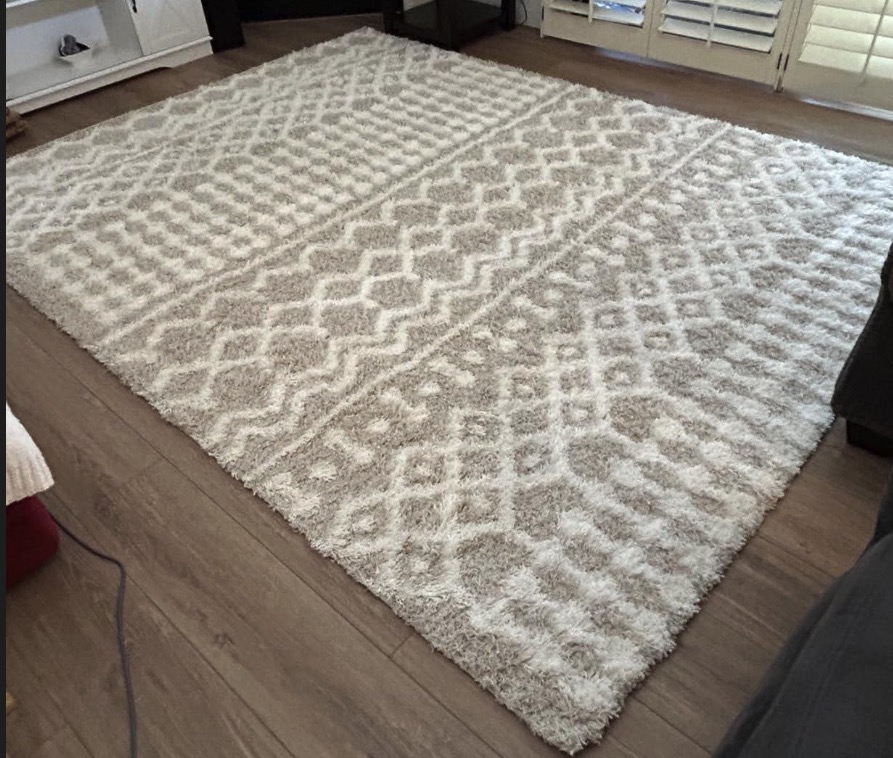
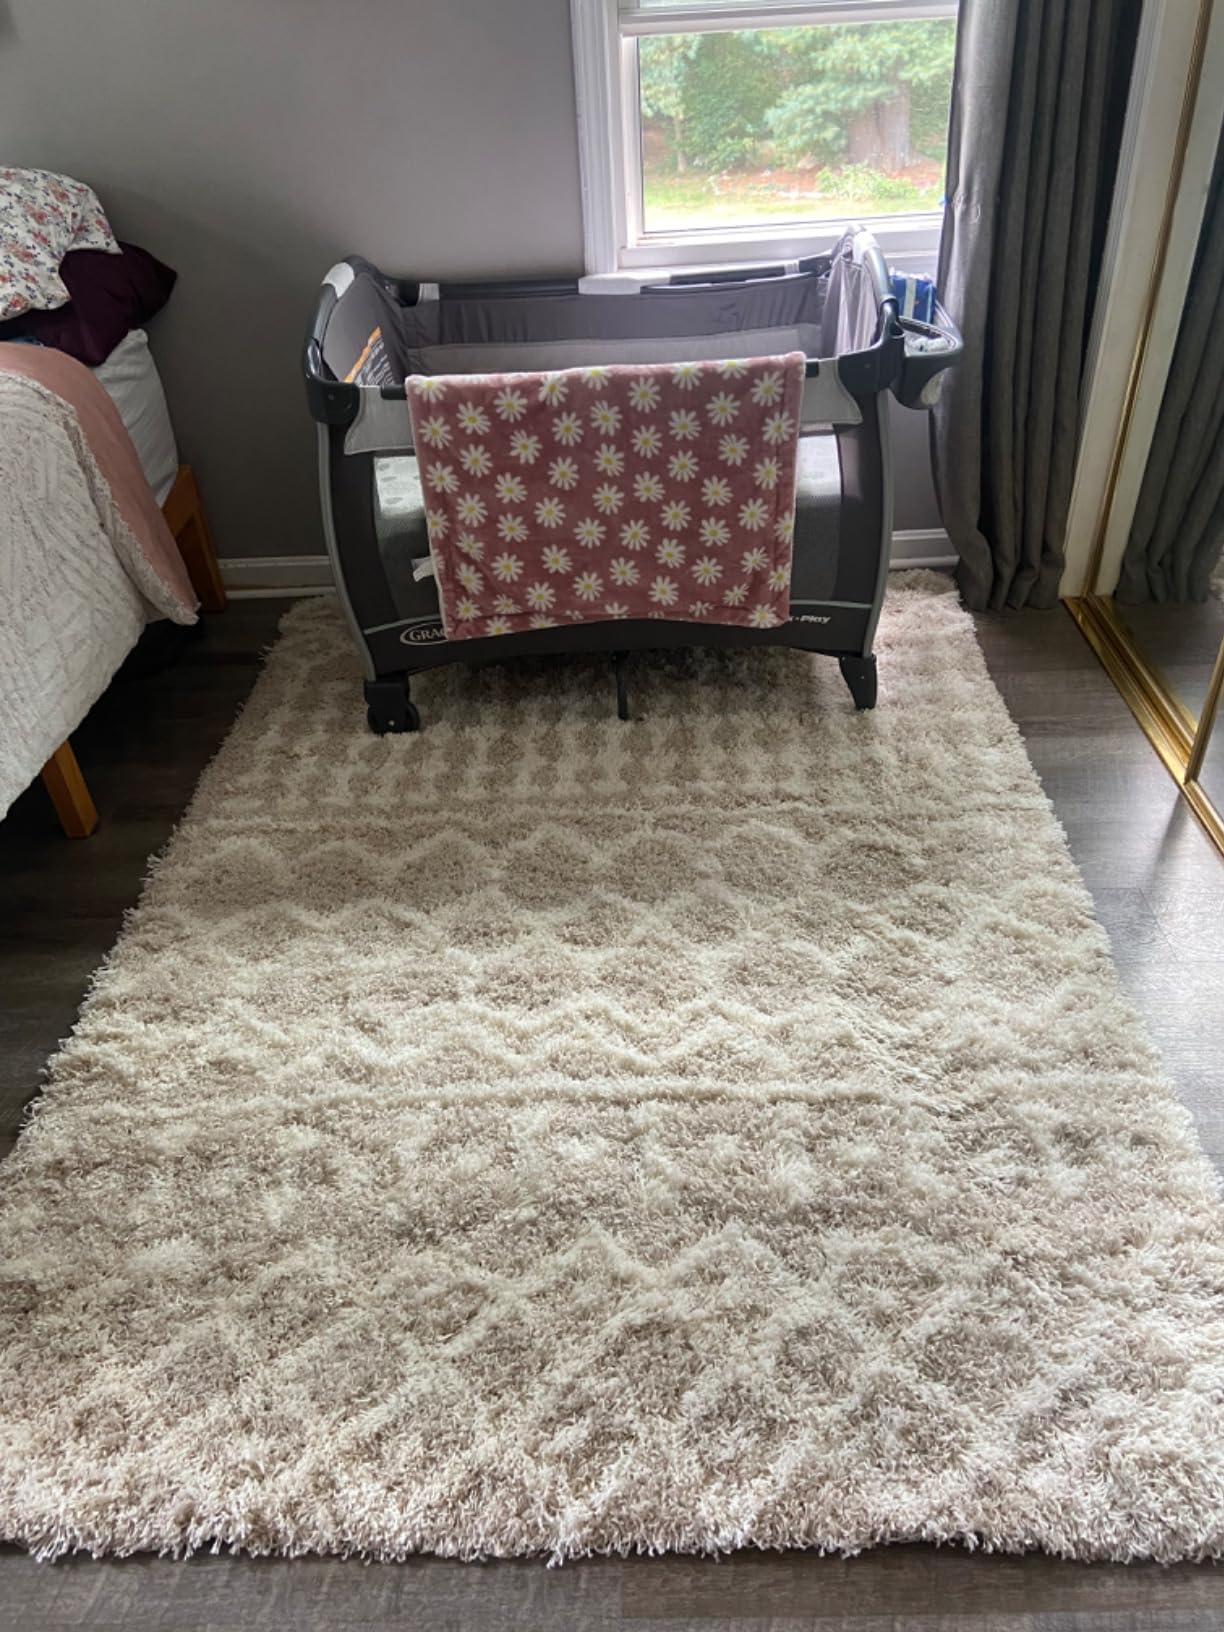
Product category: misc
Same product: yes